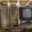
Label: television